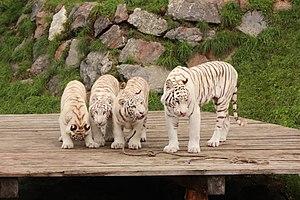
Le Kameltheater Kernhof ou plus exactement Kameltheater Kernhof und Weißer Zoo est un parc animalier privé, situé à Kernhof sur la commune autrichienne de Sankt Aegyd am Neuwalde, en Basse-Autriche. Il regroupe à la fois un petit théâtre donnant un spectacle d'animaux et un « zoo blanc » dont la ménagerie est constituée, entre autres, d'animaux au pelage blanc.